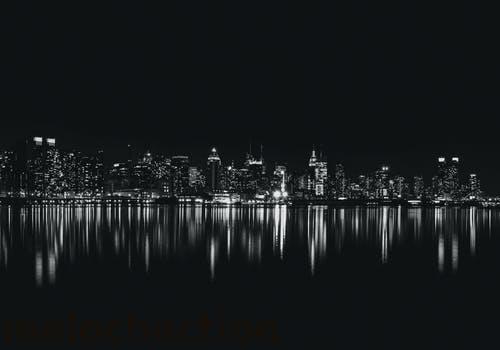
Label: Watermark